Tupolev Tu-160

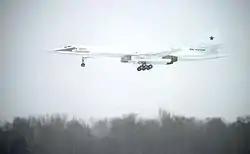
A Tu-160M at Kazan in 2018.

On 17 November 2015, as part of the Russian military intervention in the Syrian Civil War, several Tu-160 and Tu-95MS strategic bombers of the Russian Aerospace Forces fired Kh-101 air-launched cruise missiles from above the Mediterranean Sea, striking targets in Idlib and Aleppo provinces. In total, between 34 and 83 cruise missiles were fired, destroying 14 targets. In addition, Tu-22M3 strategic bombers hit numerous claimed Islamic State targets with unguided munitions. This operation also marked the combat debut for the Tu-160 and Tu-95MS.